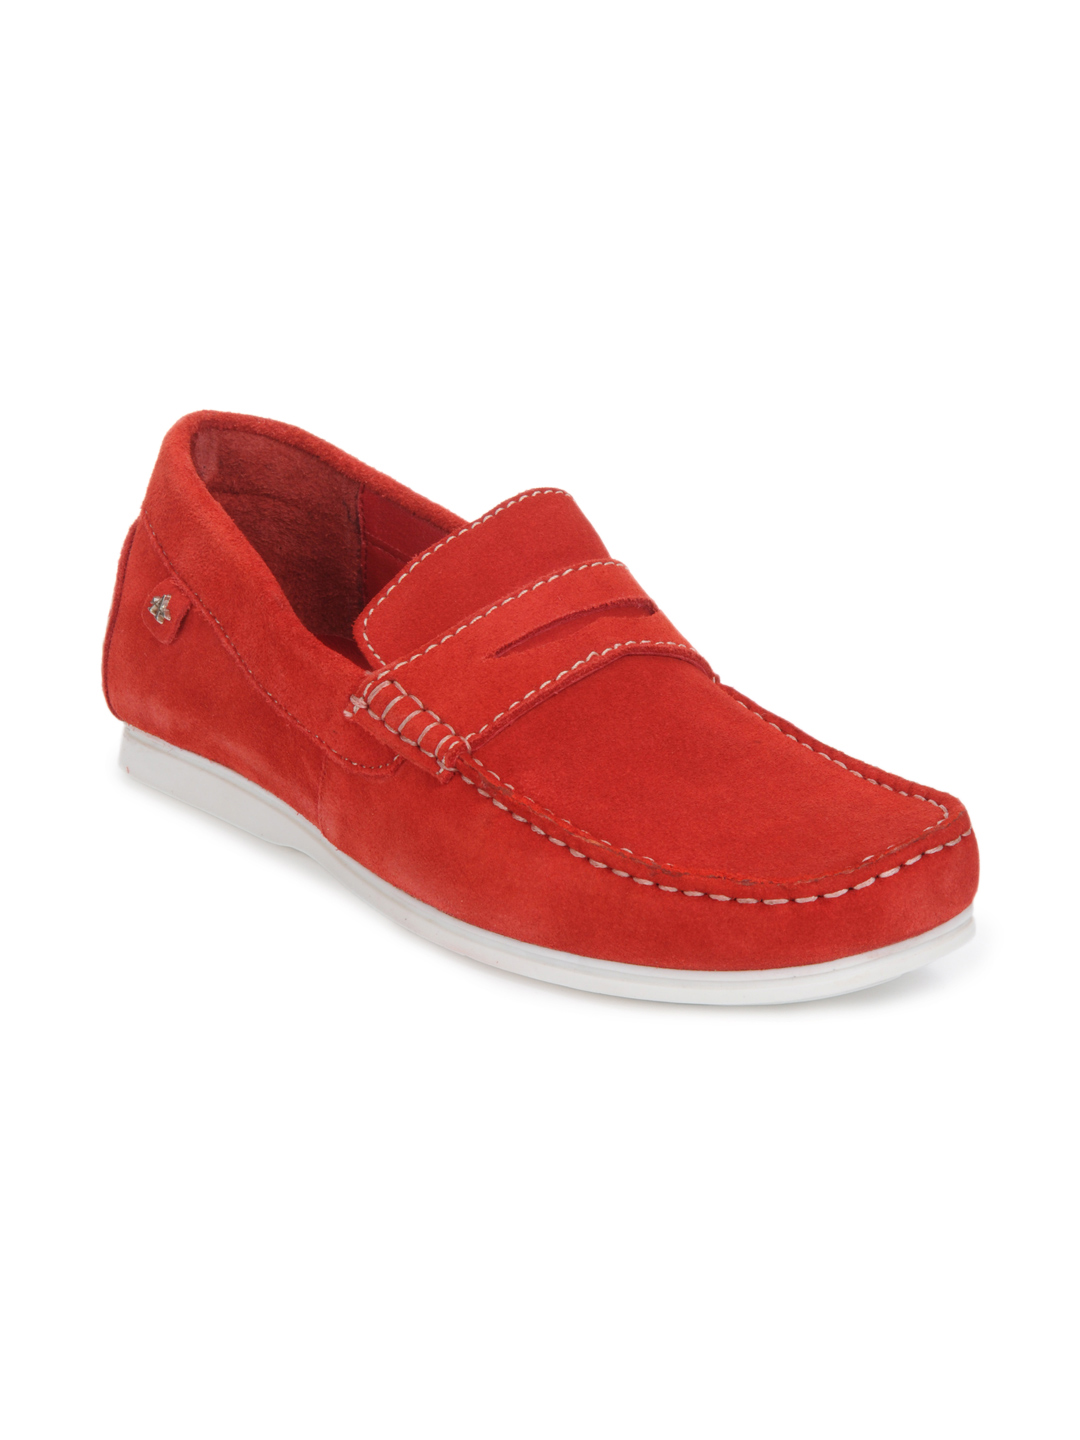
Arrow Men Red Shoes
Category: Footwear / Shoes / Casual Shoes
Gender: Men
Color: Red
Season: Summer 2012
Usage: Casual